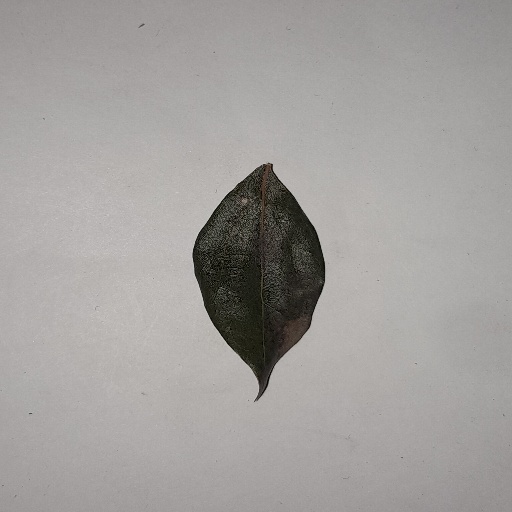
Species: Camphor
Leaf condition: Bacterial Spot